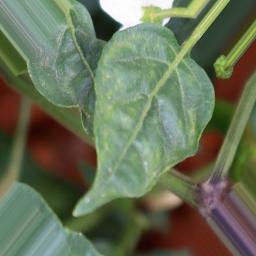
Label: healthy